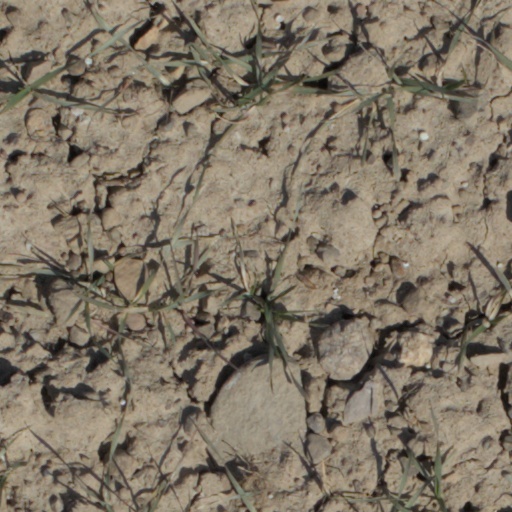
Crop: wheat